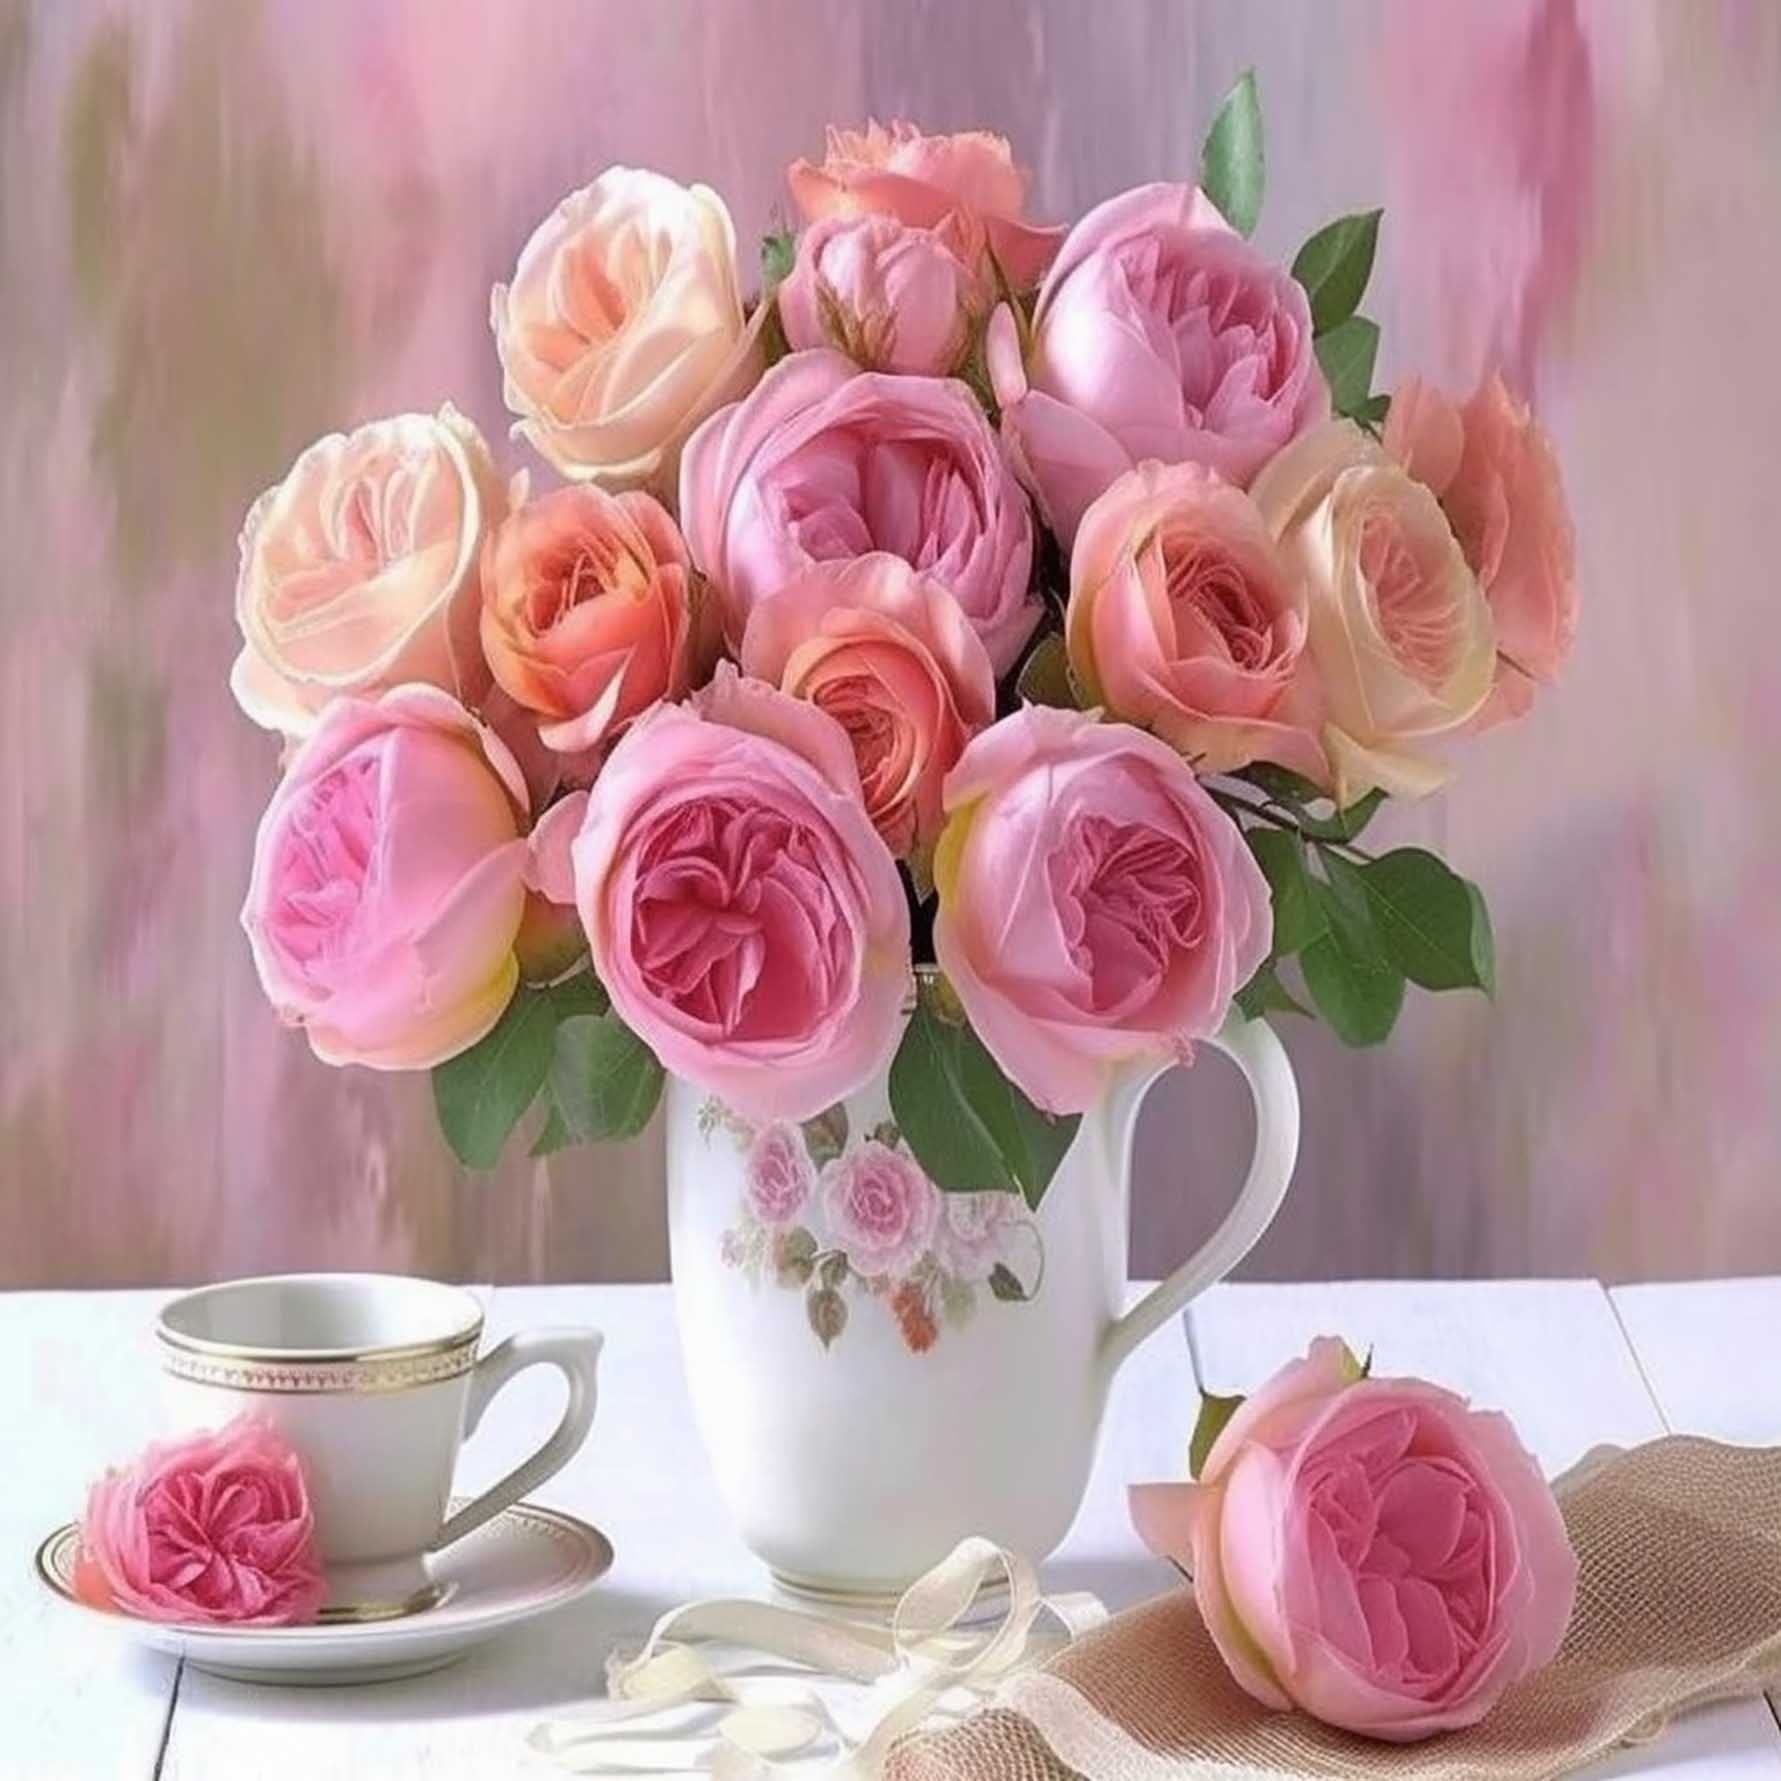
1 x Brand New Sugamm DIY Diamond Art Flower Round Full Drill, 5D Diamond Painting Plant Kits for Adults Beginner Rhinestone Embroidery Cross Stitch for Home Office Wall Decor 30x30 cm - RRP £4.75
Download Manifest: HERE Title Qty Unit Price Total Price ASIN EAN Sugamm DIY Diamond Art Flower Round Full Drill, 5D Diamond Painting Plant Kits for Adults Beginner Rhinestone Embroidery Cross Stitch for Home Office Wall Decor 30x30 cm 1 £4.75 £4.75 B0C1VD5B77 715748917083
Brand: Jobalots
Category: Arts & Entertainment > Hobbies & Creative Arts > Arts & Crafts > Art & Craft Kits > Mosaic Kits